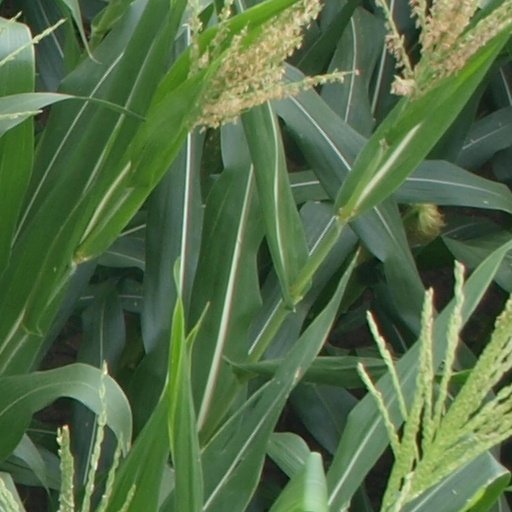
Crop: maize; corn